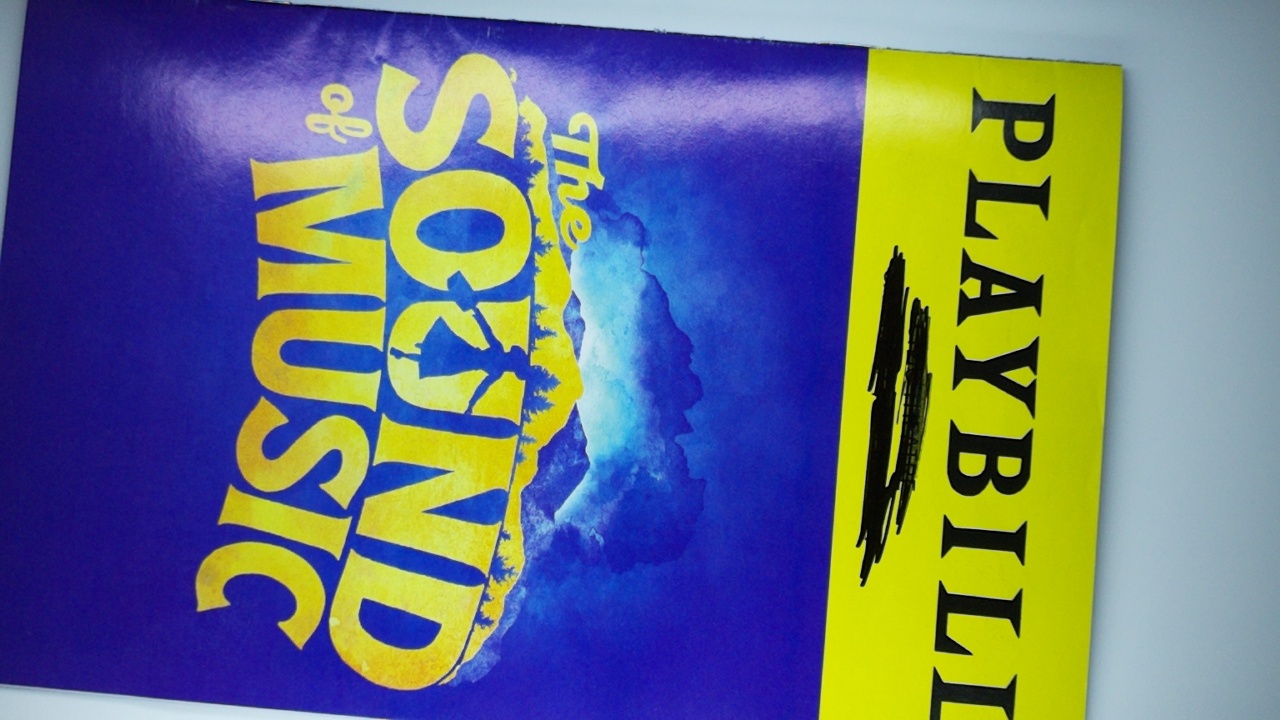
Label: recycle